Aston Martin V8

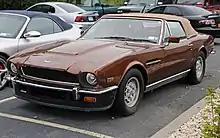
Aston Martin V8 Volante Series 1 (Series 4 Saloon equivalent)

The car switched back to Weber carburetors for the Series 3 in 1973, ostensibly to help the car pass new stricter emissions standards in California but most likely because Aston Martin was unable to make the Bosch fuel injection system work correctly. These cars are distinguished by a taller bonnet scoop to accommodate four twin-choke (two-barrel) Weber carbs. The car produced and could reach in 6.1 seconds with an automatic transmission or 5.7 with a manual. Performance suffered with emissions regulations, falling to in 1976. The next year, a more powerful "Stage 1" engine with new camshafts and exhaust brought it up to .